Urothemis

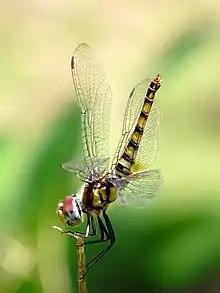
"Urothemis signata", female

Urothemis is a genus of dragonfly in the family Libellulidae.